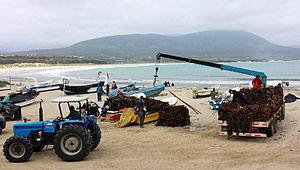
La Ligua est une ville et commune du Chili capitale de la province de Petorca, elle-même située dans la région de Valparaiso. En 2016, sa population s'élevait à 32 131 habitants. La superficie de la commune est de 1 163 km².